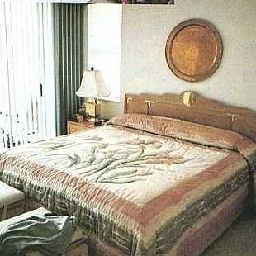
Room type: bedroom